Aleksandr Mazur

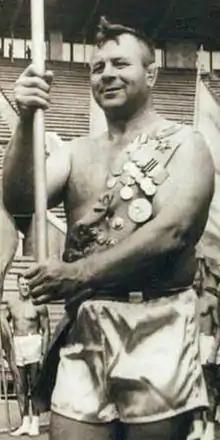

Aleksandr Grigoryevich Mazur (30 August 1913 – 16 December 2005) was a heavyweight Greco-Roman wrestler from Ukraine who won a world title in 1955, aged 42. He retired the same year and between 1955 and 1990 coached wrestlers at his sports society CSKA Moscow. His trainees included Aleksandr Yurkevich, Anatoly Kolesov, Yury Kozin, Anatoly Kirov, Georgy Vershinin, Vladimir Novokhatko and Valery Anisimov.